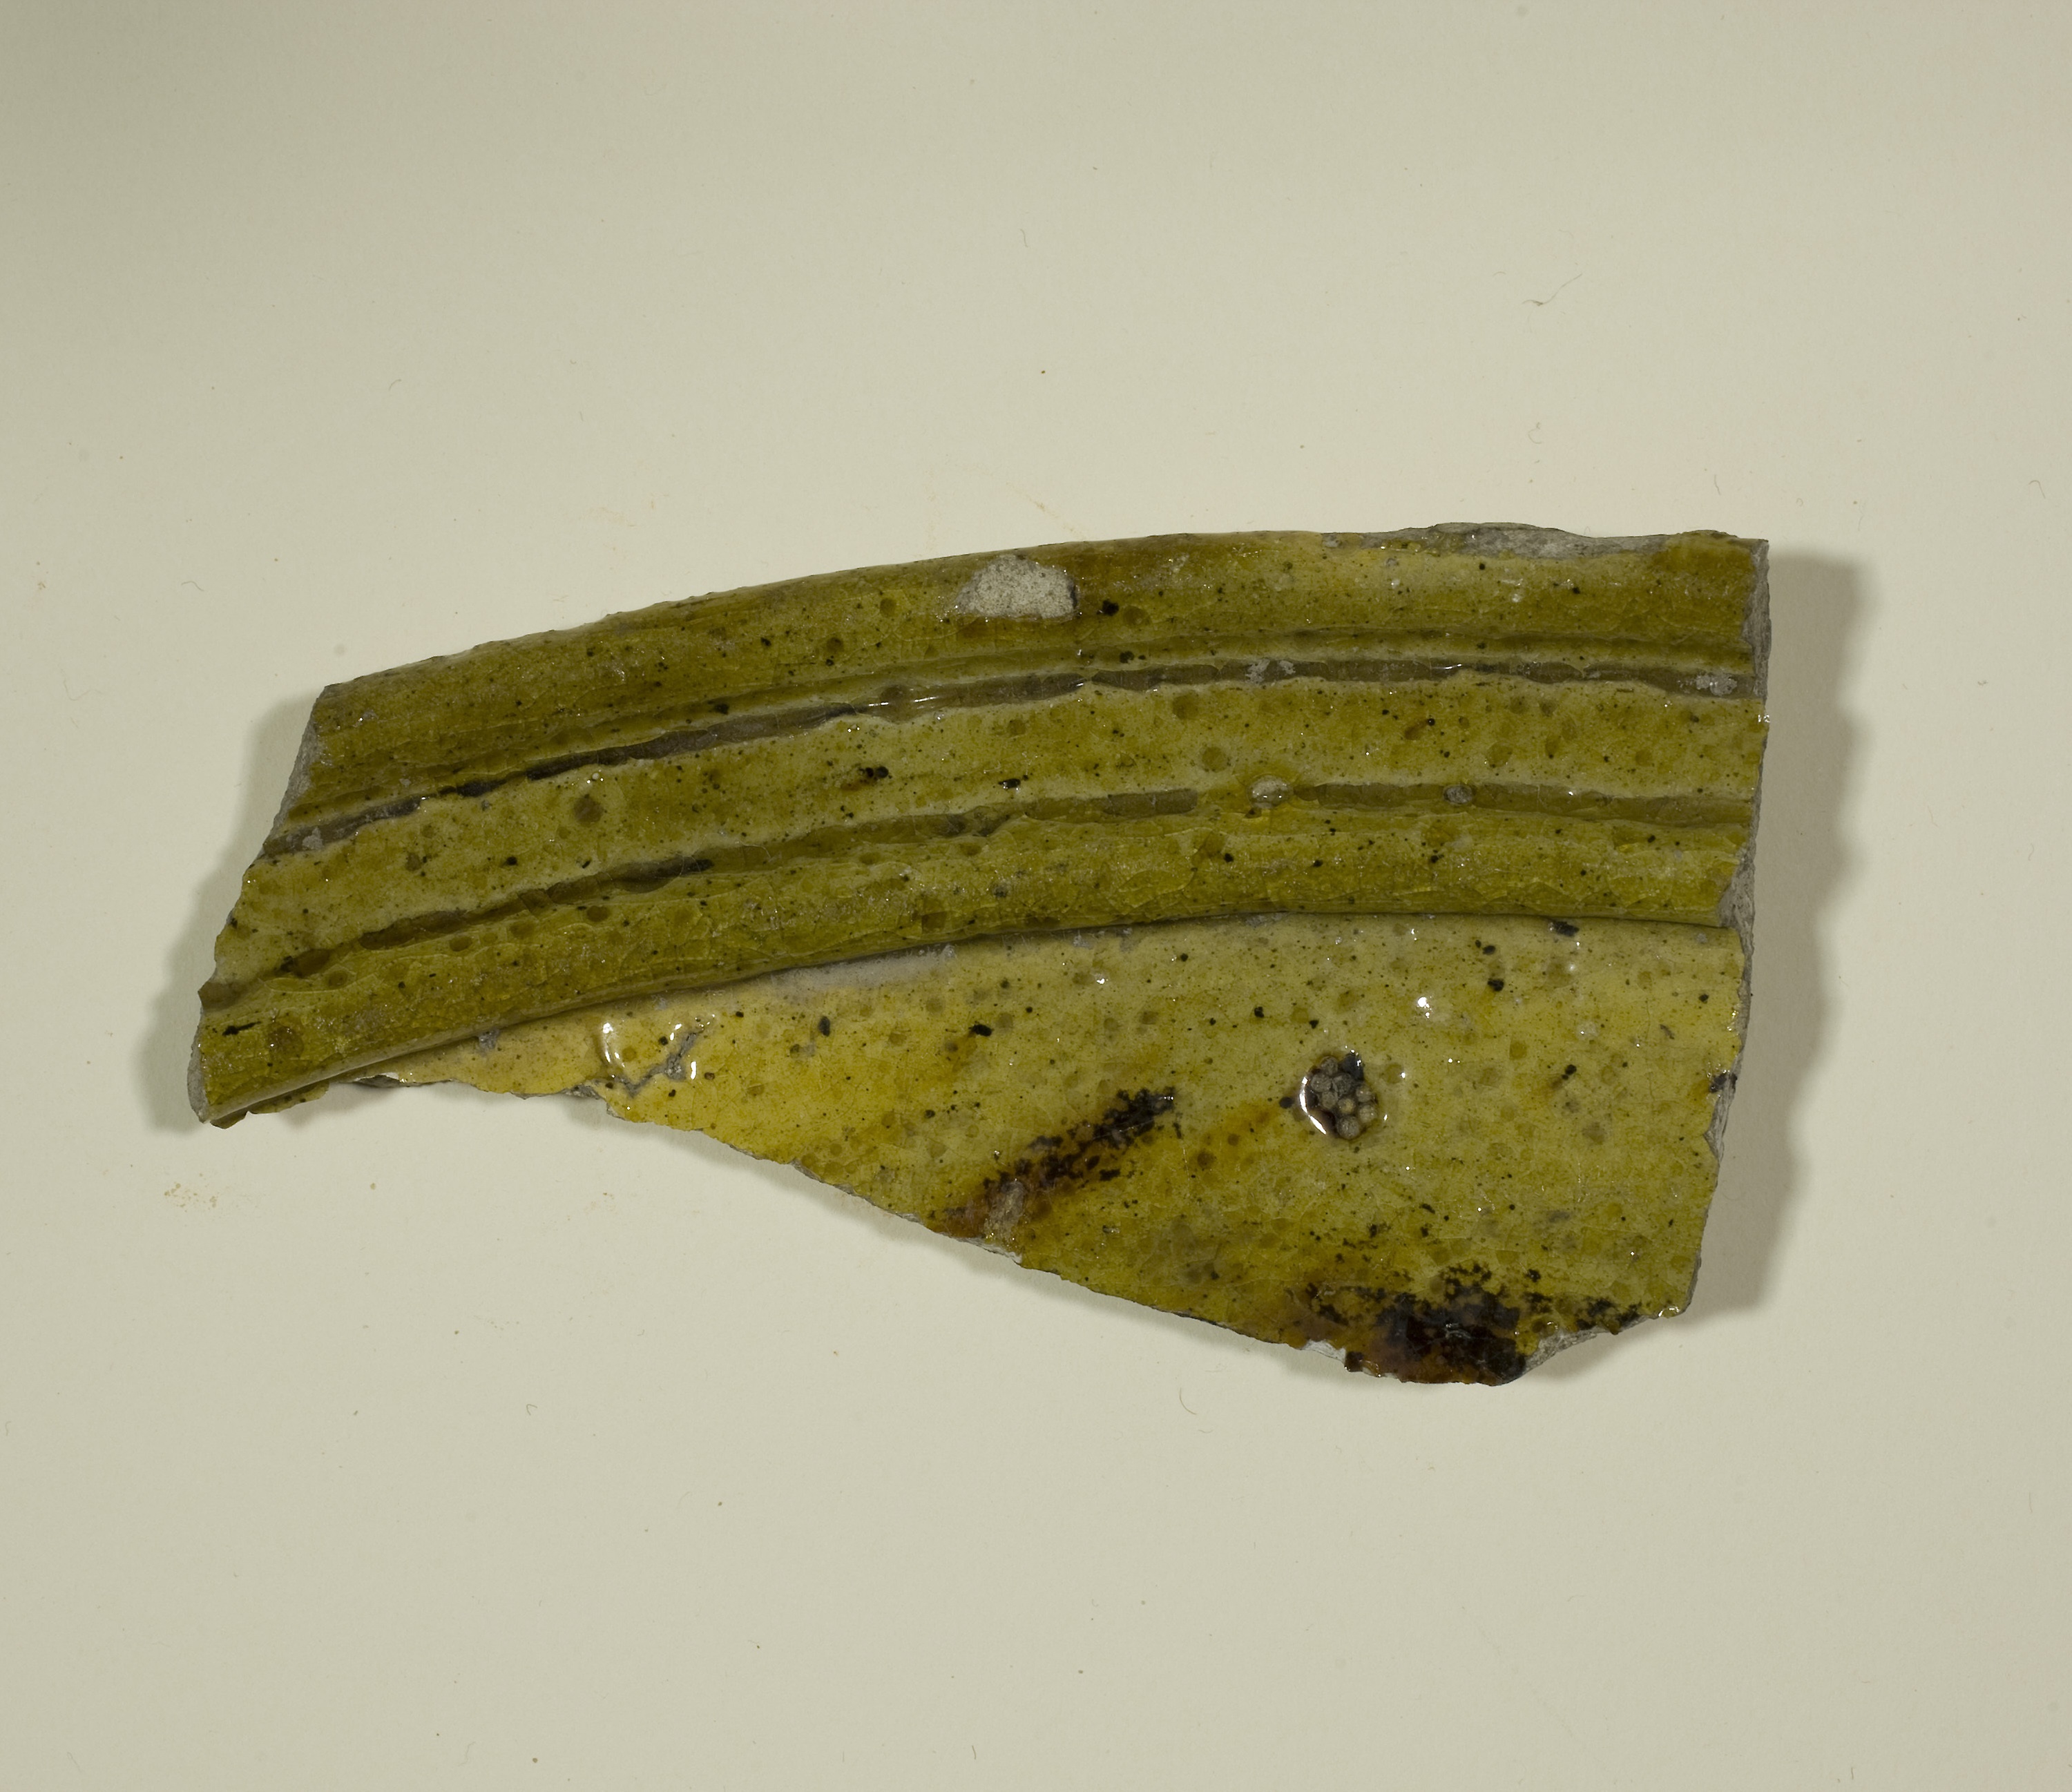
yellow, dish